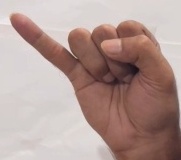
ASL sign: J